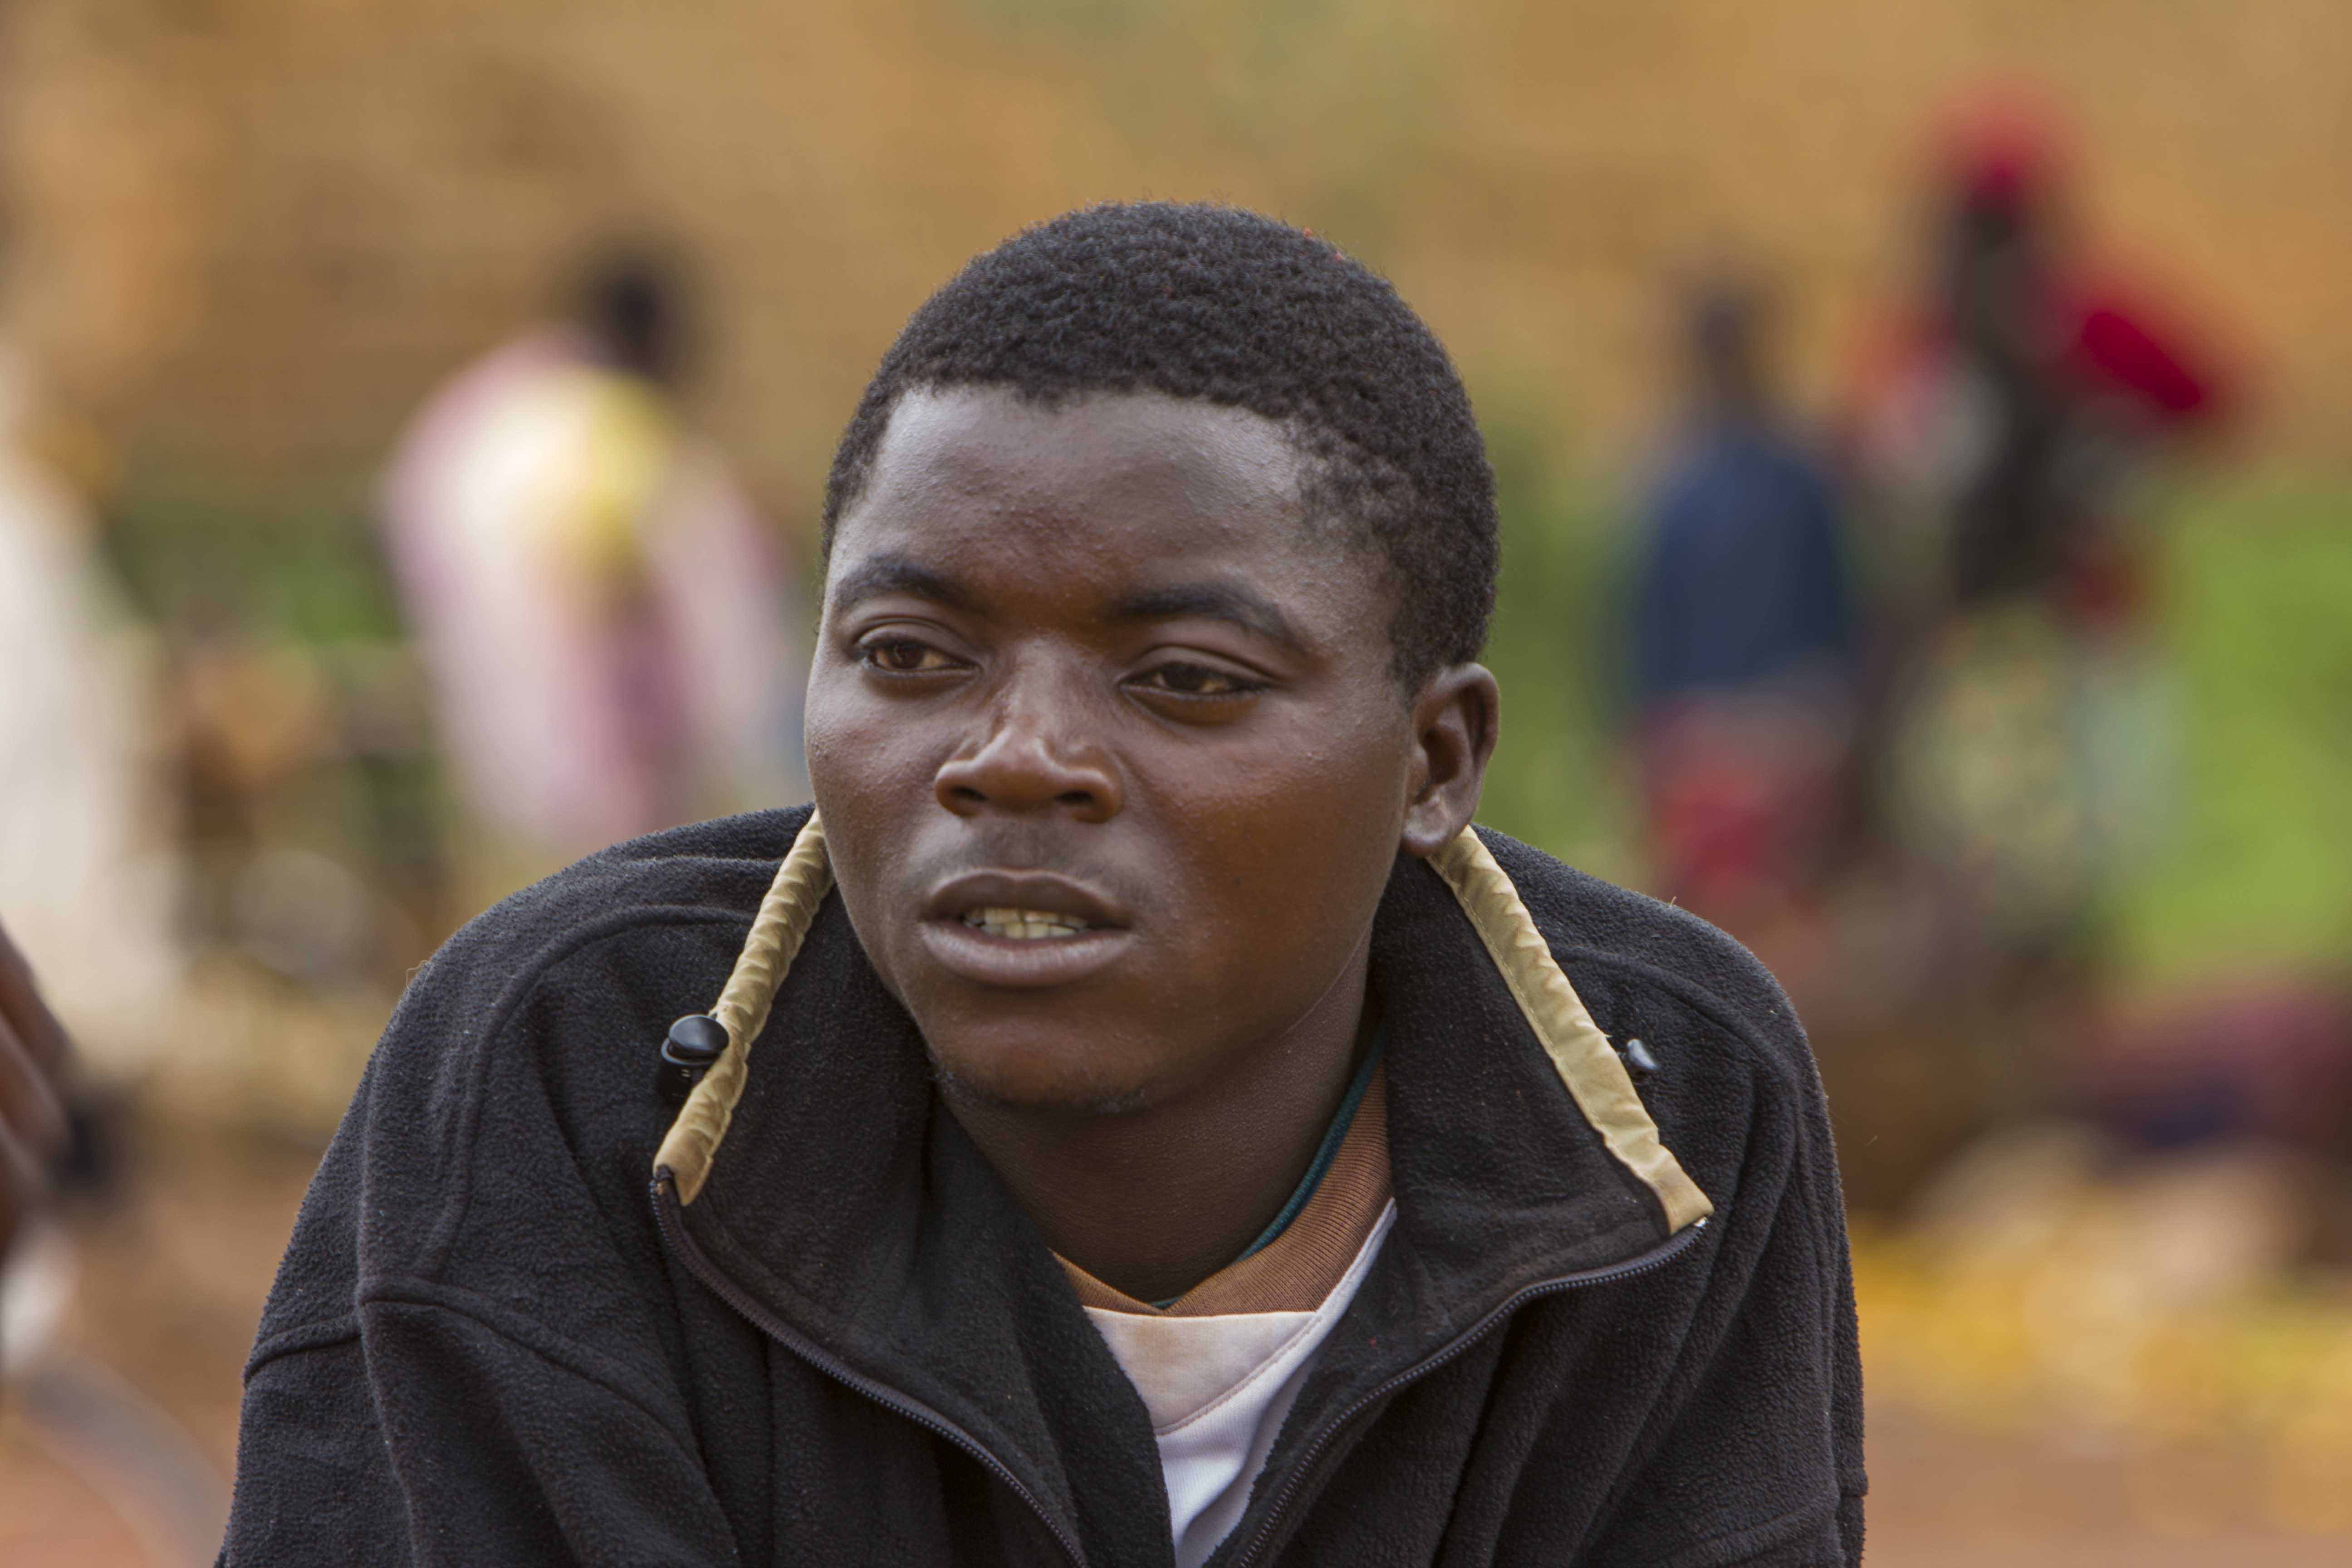
man, person, people, male, portrait, model, black, smile, senior citizen, temple, interview